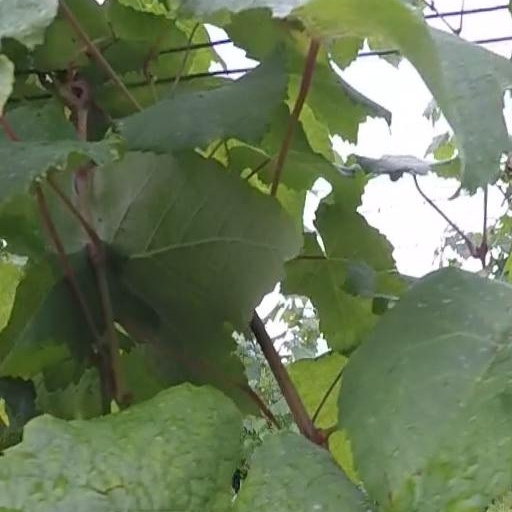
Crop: grape